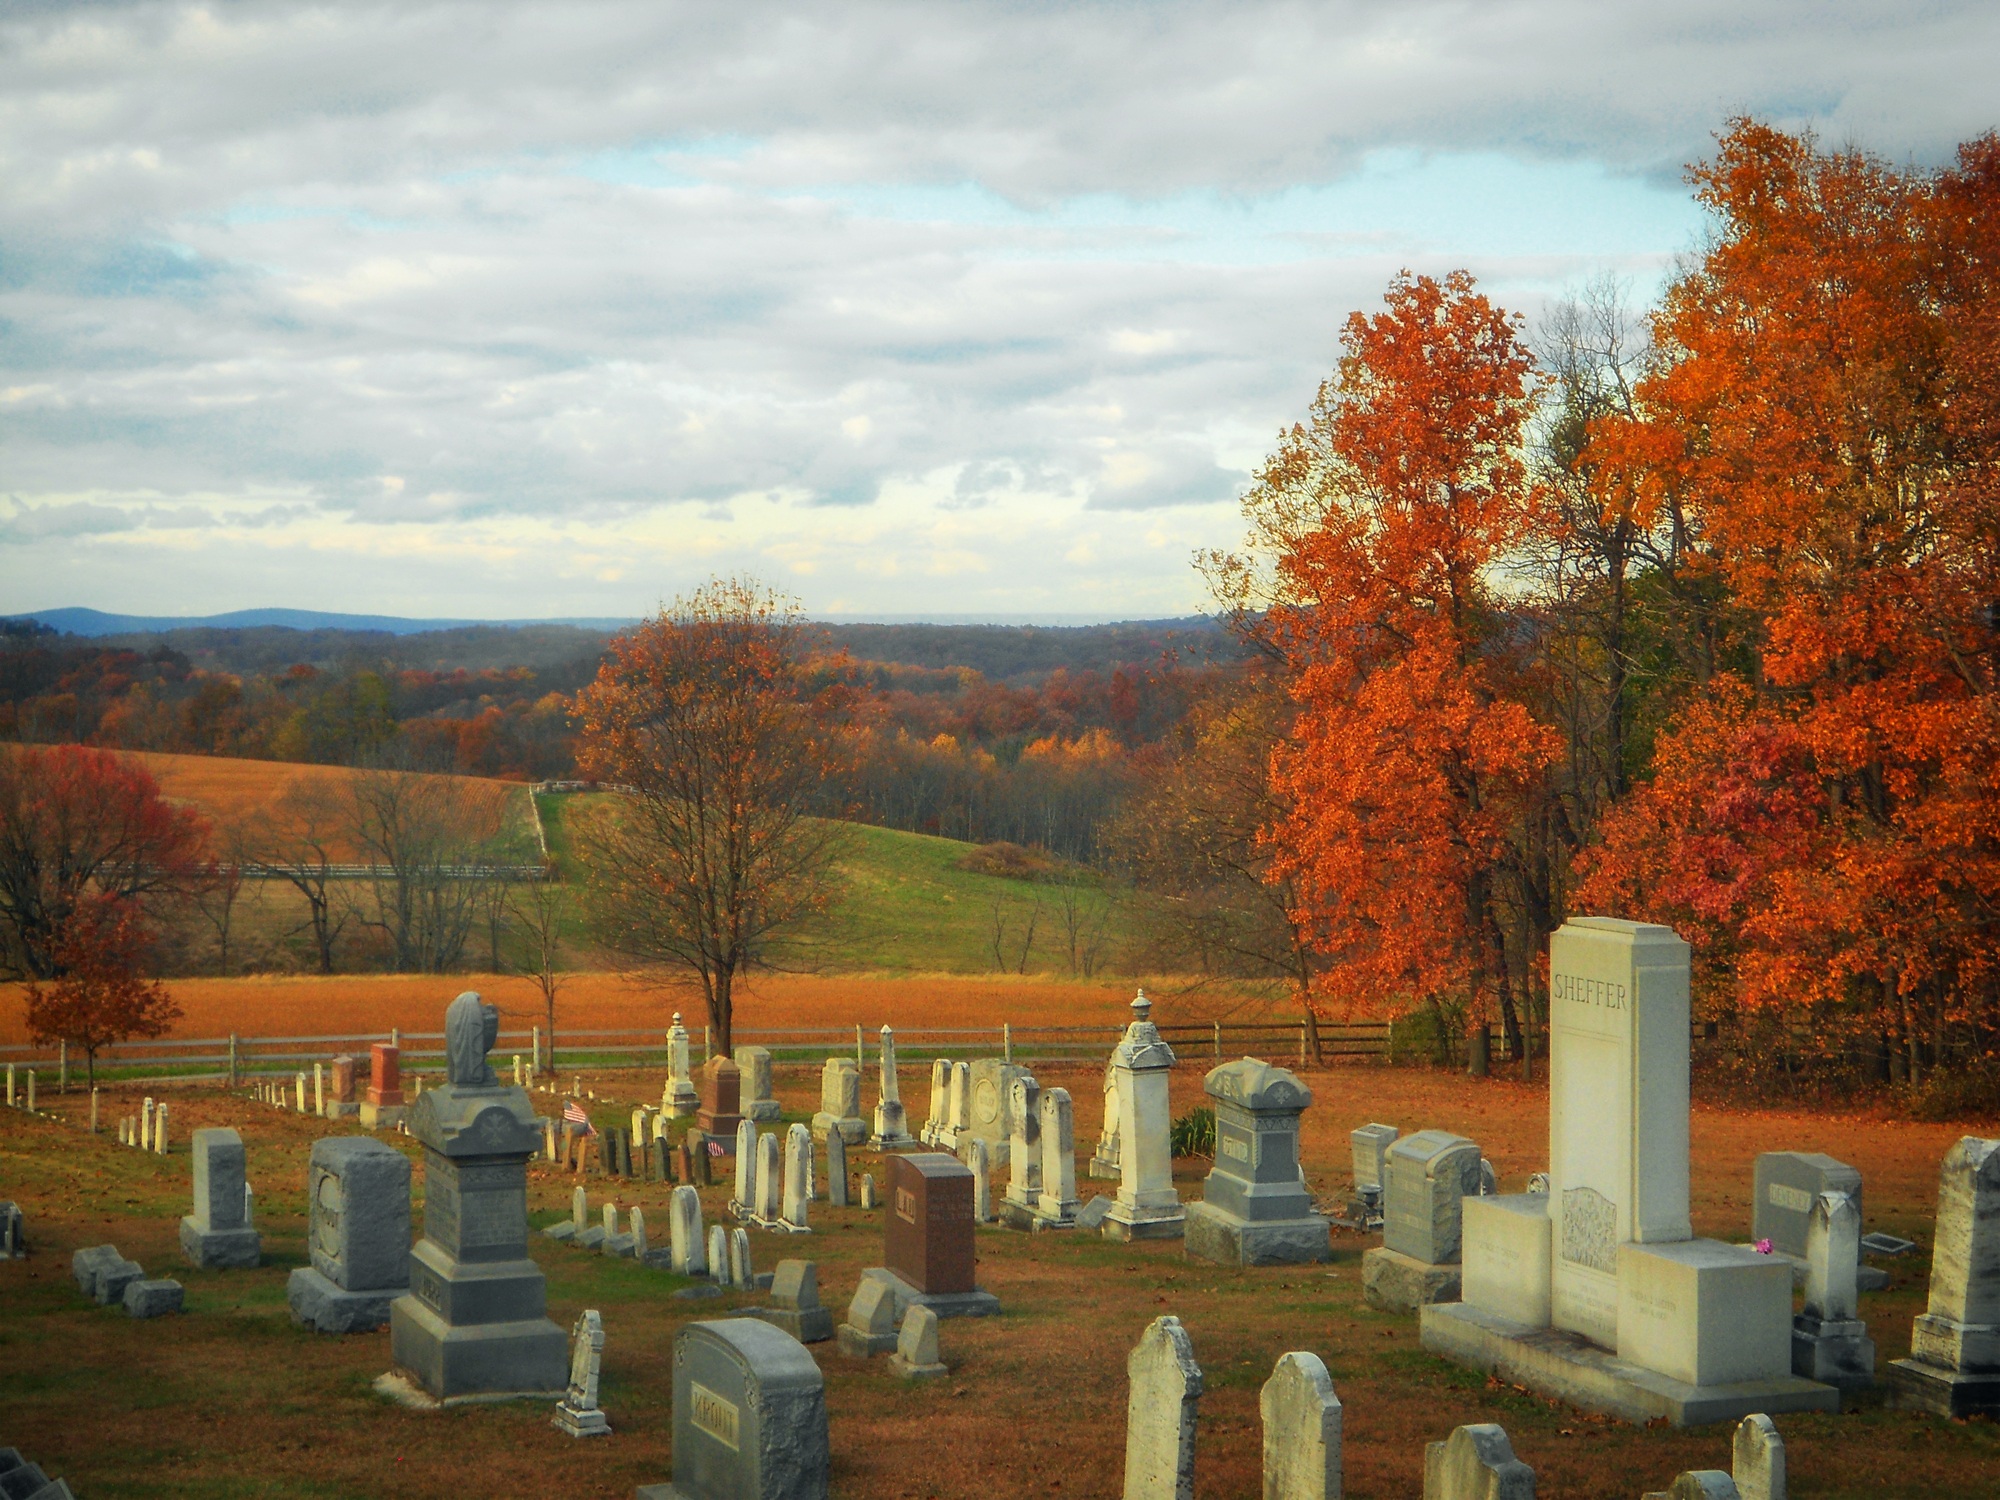
landscape, tree, nature, meadow, morning, fall, scenic, autumn, cemetery, colorful, season, outside, seasons, pennsylvania, churchyard, fall foliage, ecosystem, mills, rural area, geographical feature